Chariot

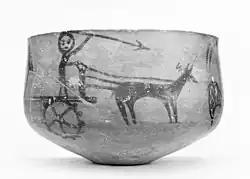
A vase showing a warrior riding a chariot pulled by a horse, from southeastern Iran, c. 2000–1800 BC.

Models of single axled, solid wheeled ox-drawn vehicles, have been found at several mature Indus Valley cites, such as Chanhudaro, Daimabad, Harappa, and Nausharo. While the late Harappan site of Pirak, Pakistan, offers evidence of true horses present in South Asia, from c. 1700 BC.